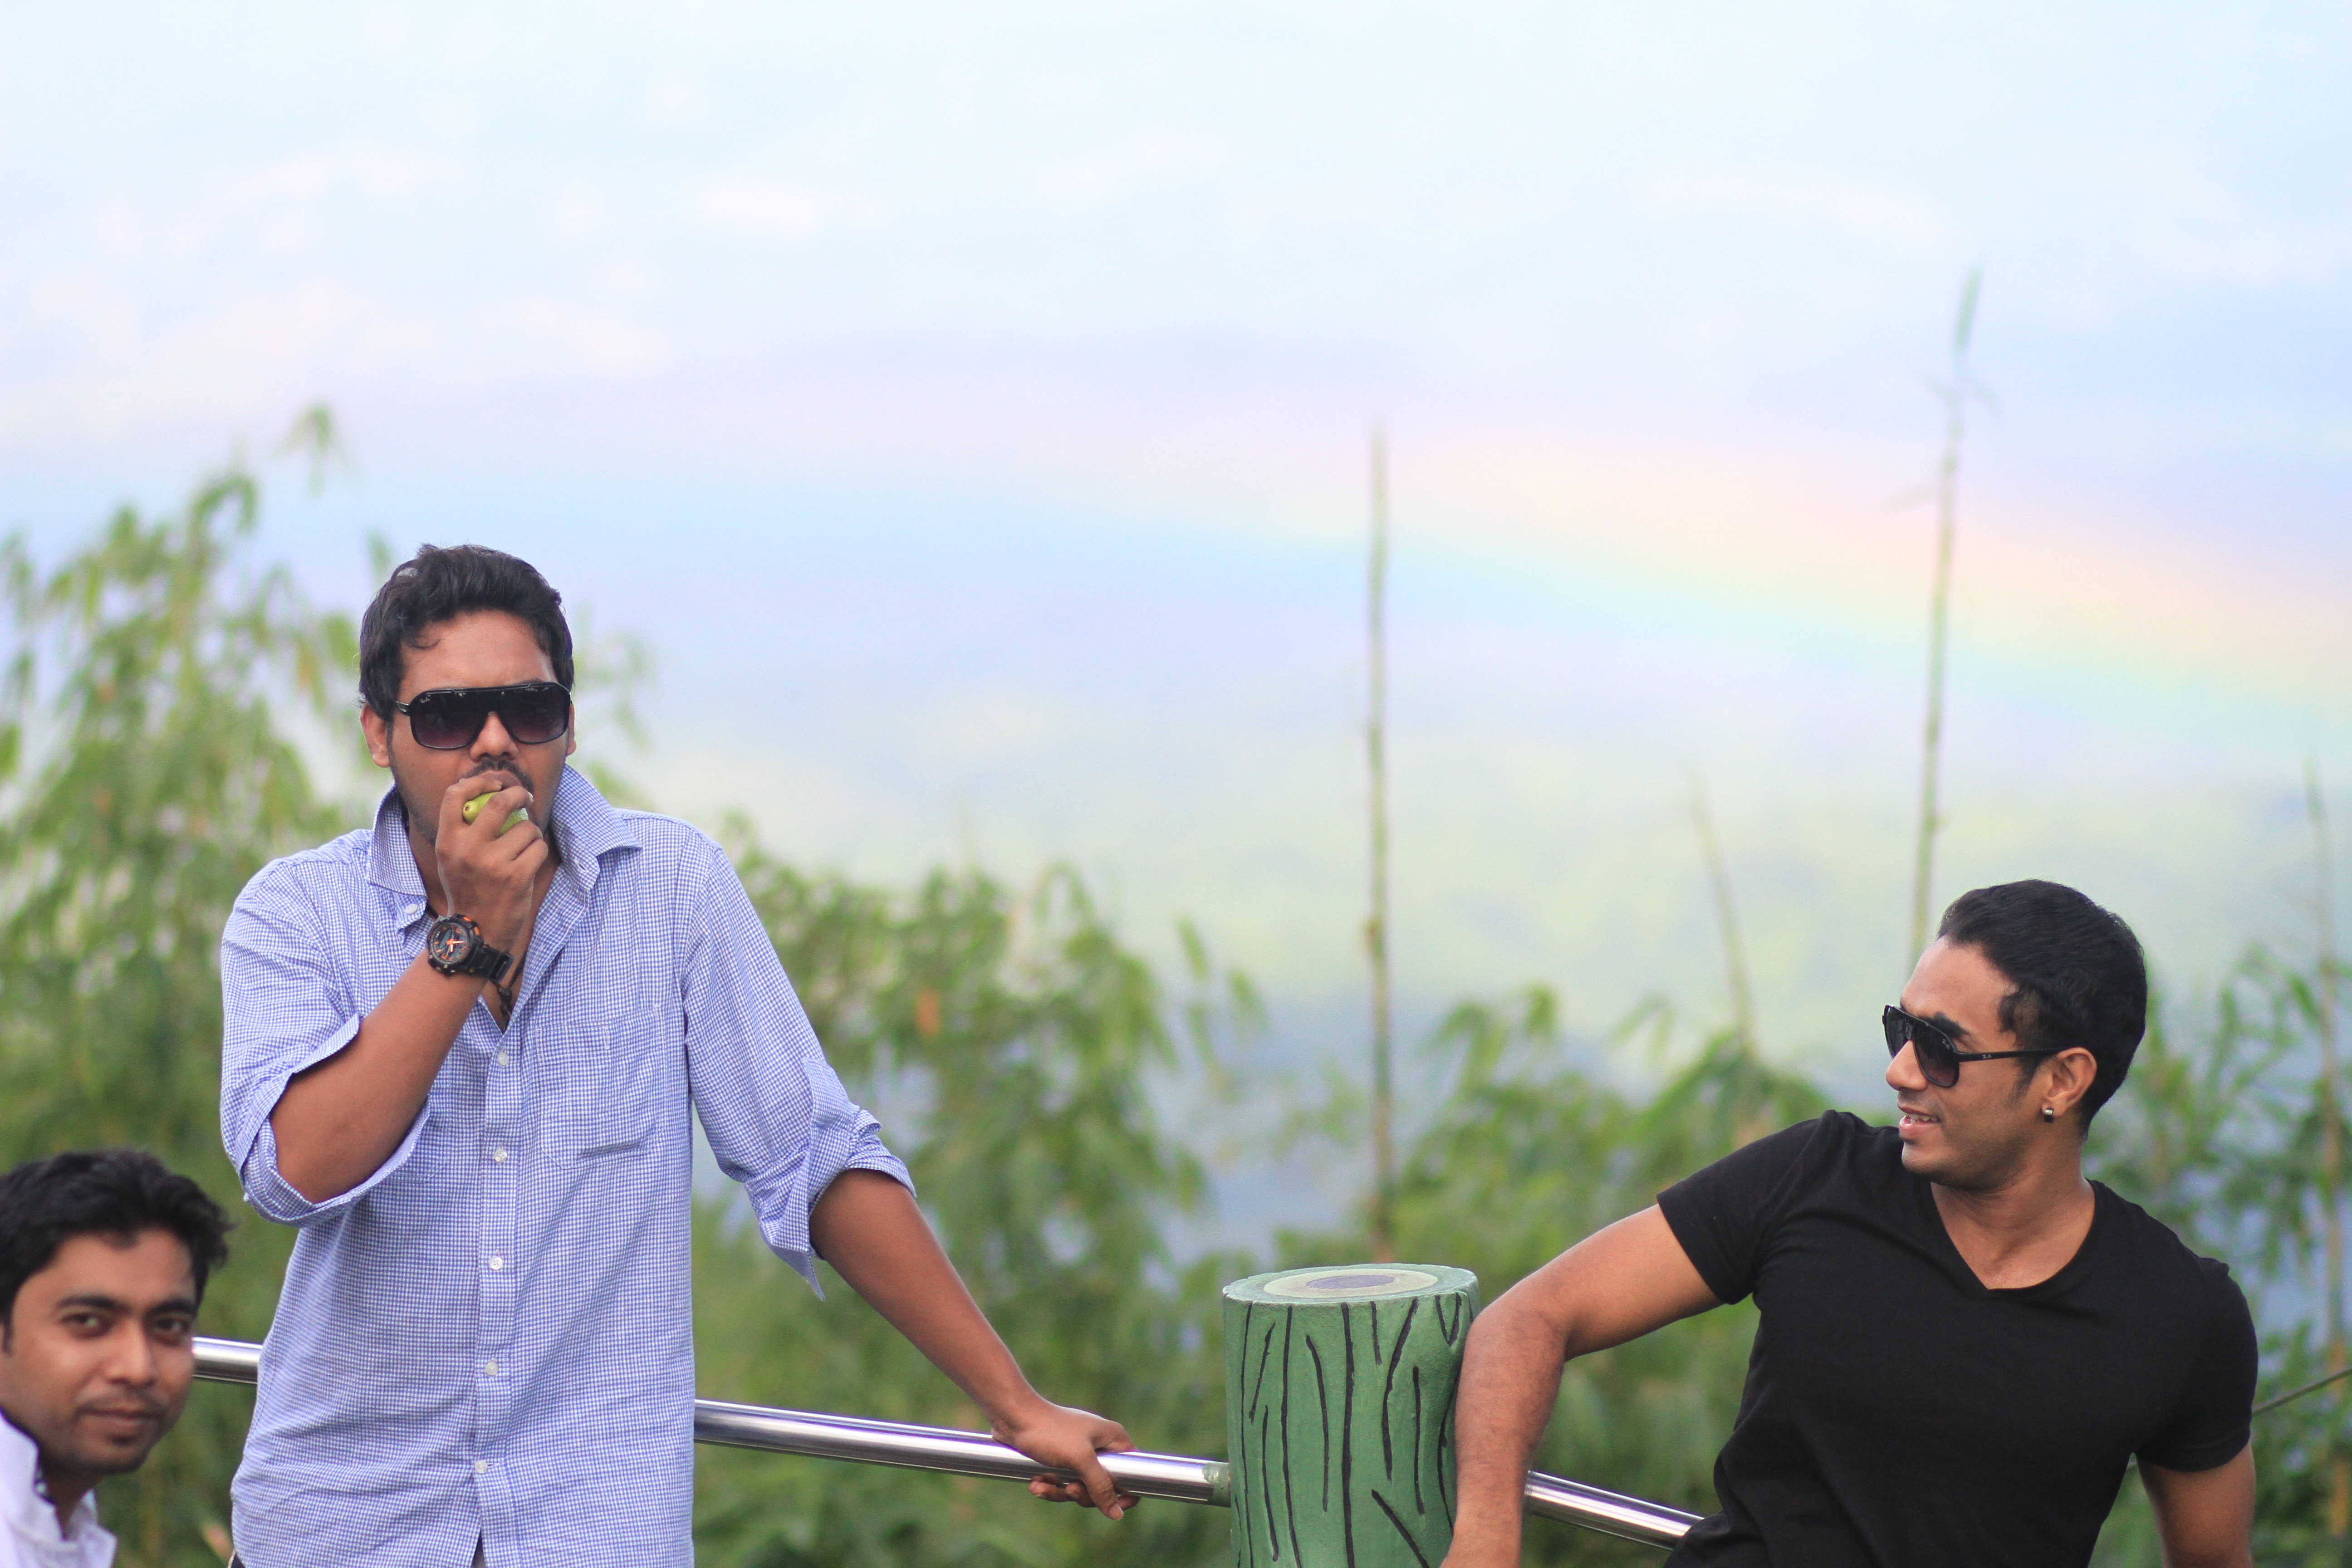
man, people, ceremony, rainbow, friends, happy